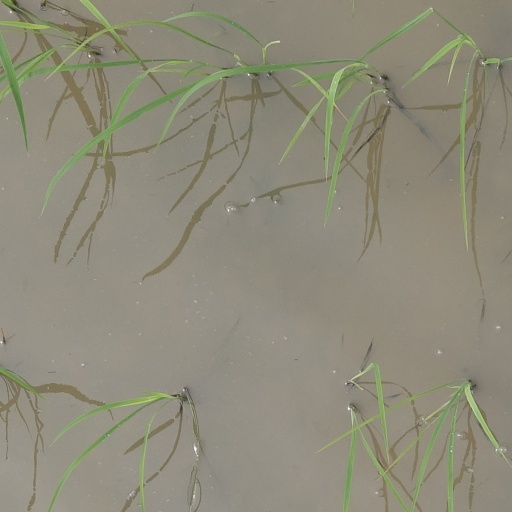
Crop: rice